Berthold Grünfeld

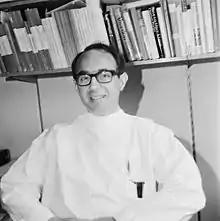
Berthold Grünfeld in 1973

Berthold Grünfeld (22 January 1932 – 20 August 2007) was a Norwegian psychiatrist, sexologist, and professor of social medicine at the University of Oslo. He was also a recognized expert in forensic psychiatry, often employed by Norwegian courts to examine insanity defense pleas.